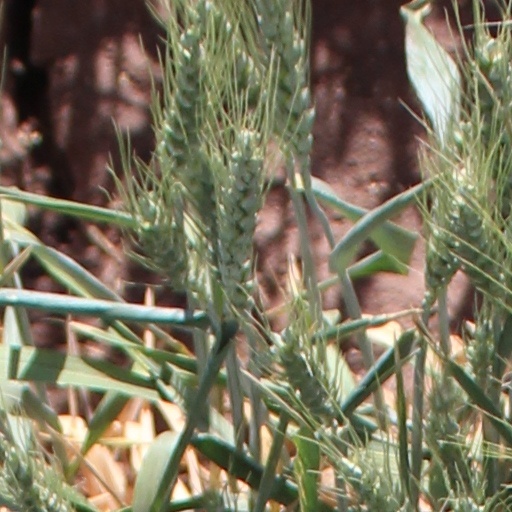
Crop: wheat